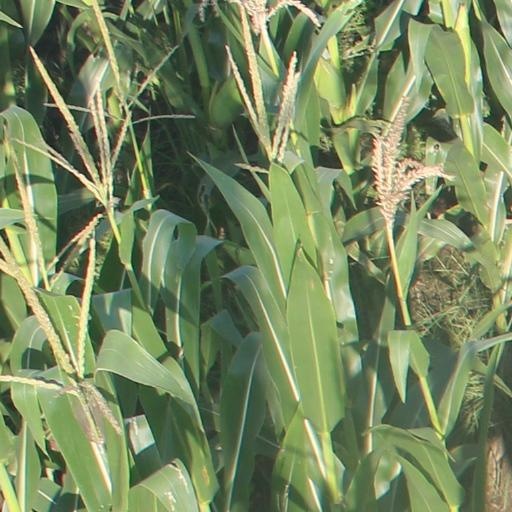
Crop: maize; corn